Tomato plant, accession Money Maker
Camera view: tilt-top (135 deg); turntable rotation: 330 degrees
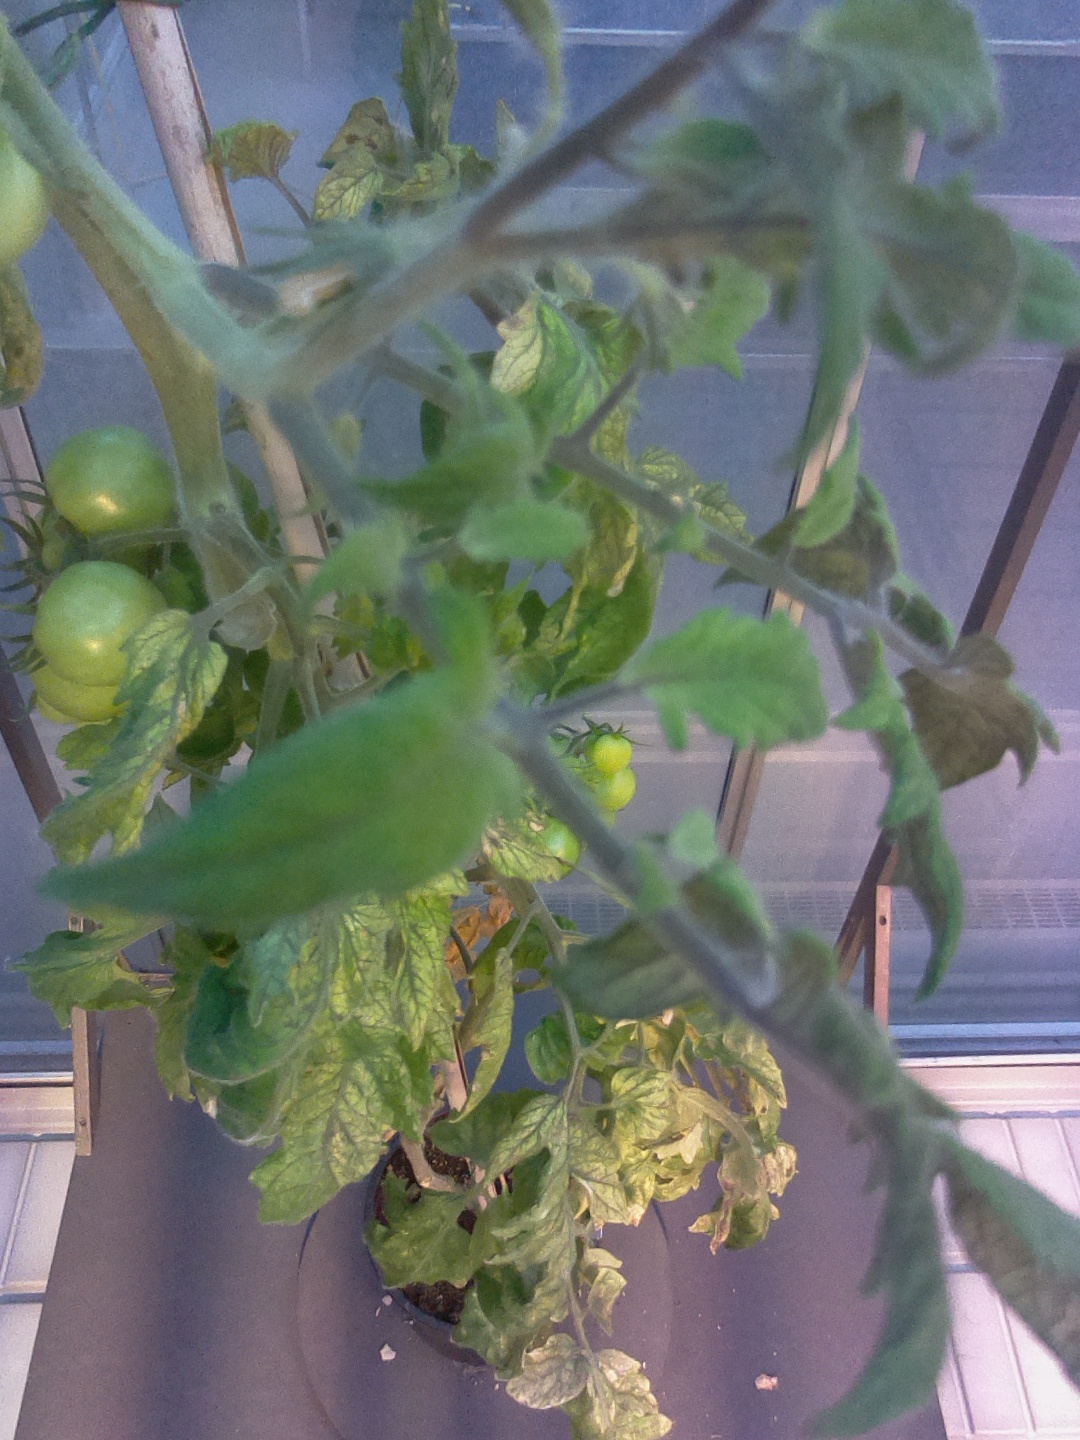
BBCH growth stage 78: 80% -90% of final fruit size